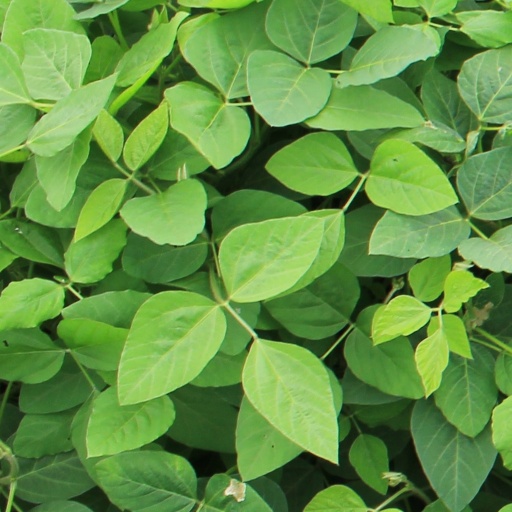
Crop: soybean